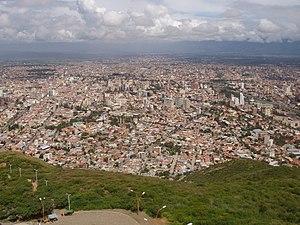
Cochabamba est une ville de Bolivie, siège du Parlement sud-américain, capitale du département de Cochabamba et de la province de Cercado. Elle est située à 234 km au sud-est de La Paz. Sa population s'élevait à 630 587 habitants et 1 113 474 dans l'aire métropolitaine lors du recensement de 2012, devenant ainsi la troisième ville du pays.